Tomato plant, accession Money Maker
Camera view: horizontal (90 deg, fisheye); turntable rotation: 180 degrees
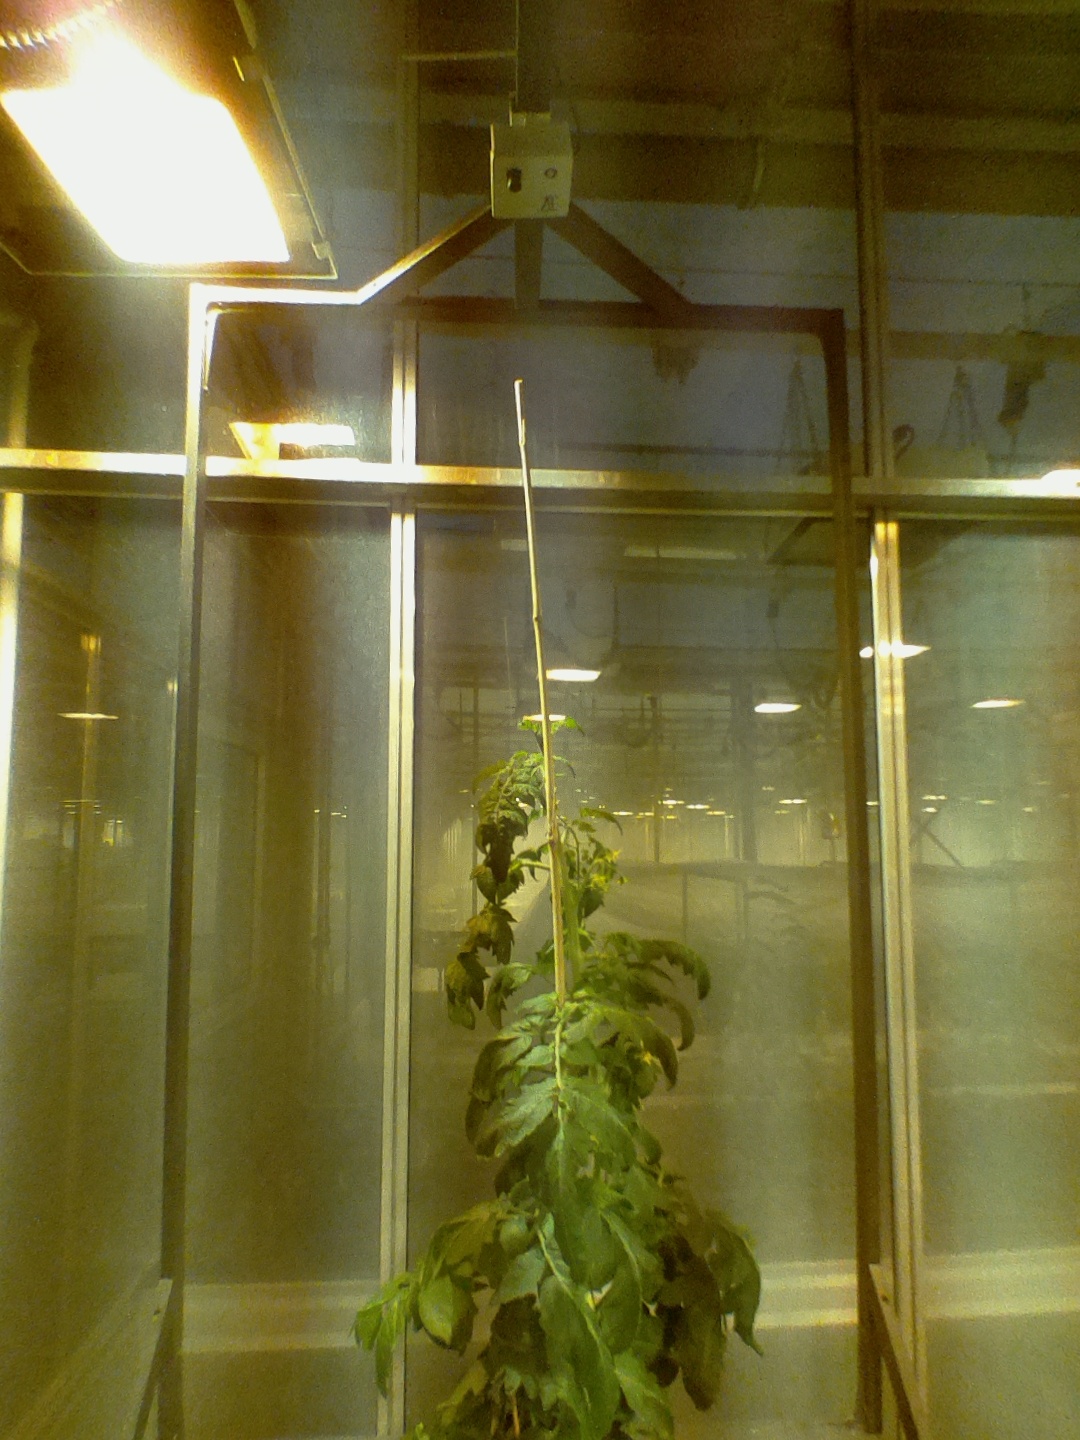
BBCH growth stage 67: Full flowering, 70%-80% of flowers open, more petals falling